John Davidson (actor, born 1886)

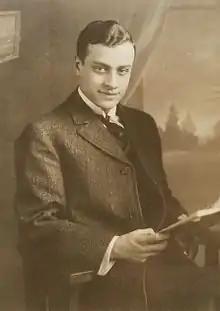
Davidson, c. 1920

John Davidson (December 25, 1886 – January 16, 1968) was an American stage and film actor. He appeared in more than 140 films from 1915 to 1963. He was born in New York City, and he died in Los Angeles, California.